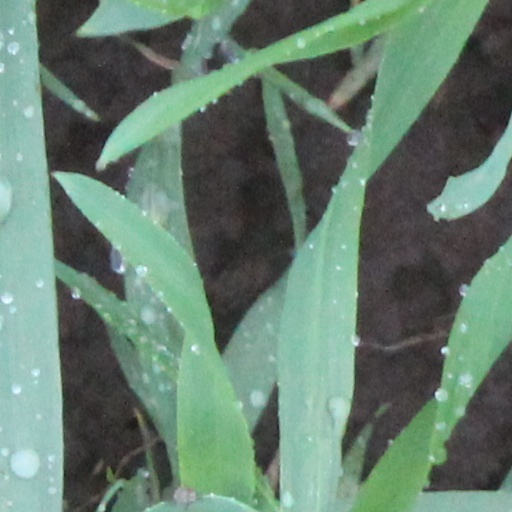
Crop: wheat